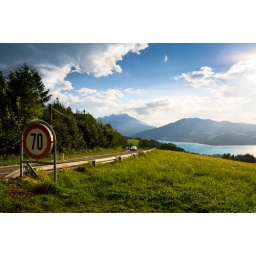
A road in Austrian Alps. Towards the Attersee lake